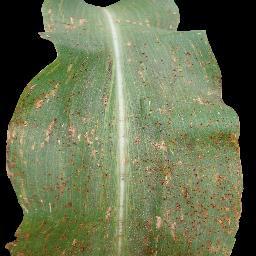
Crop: corn
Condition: (maize)_common_rust